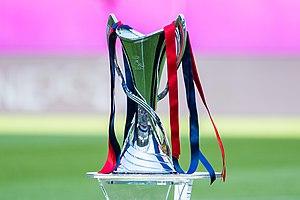
La section féminine de l'Olympique lyonnais est un club de football féminin français basé au Parc Olympique lyonnais à Décines-Charpieu et créé en 2004.